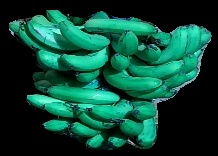
Variety: pachbale
Grade: grade3